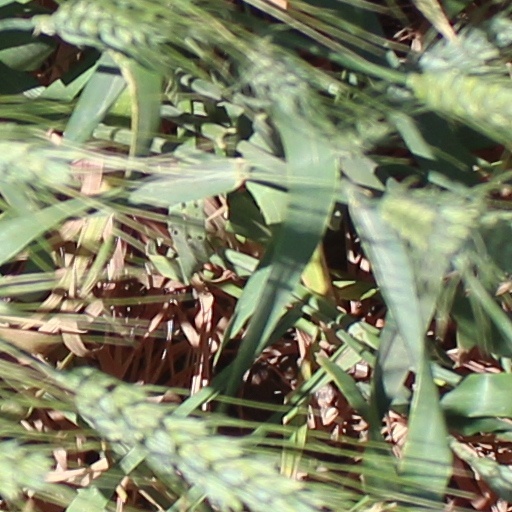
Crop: wheat